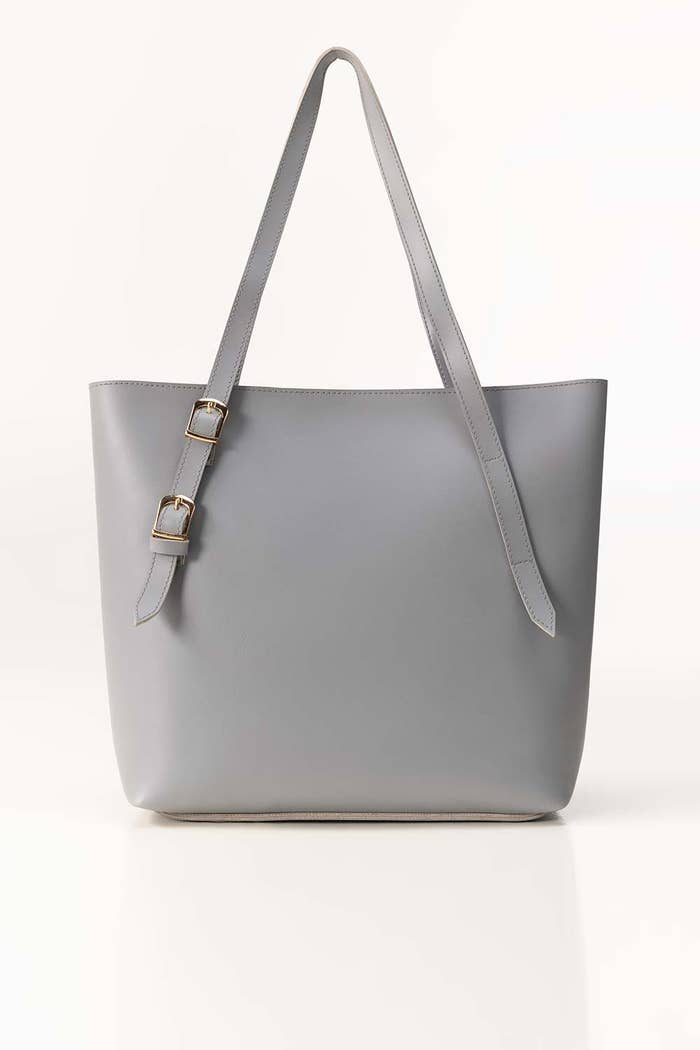
grey small leather tote